Diane McBain

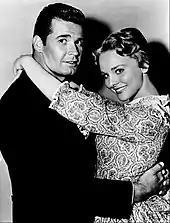
With James Garner in "Maverick" (1960)

Warner Bros Television continued to keep McBain busy during 1960 with numerous appearances on its TV shows. She returned to "77 Sunset Strip" on February 26, then nine days later found herself in Alaska with a guest role in the March 6 installment of "The Alaskans", starring Roger Moore. Eight days later, she was in "Bourbon Street Beat" and the following day on "Sugarfoot". Another episode of "Bourbon Street Beat" followed two weeks later on March 28, and still another "77 Sunset Strip" on May 6. In eight more days, she was in an episode of "Lawman", and three weeks thereafter, on June 6, a third episode of "Bourbon Street Beat" in as many months. On March 1 and 2, 1967, during the second season of the ABC series "Batman", she played socialite Pinkie Pinkston, a friend of Batman's alias Bruce Wayne.